Panagal Park

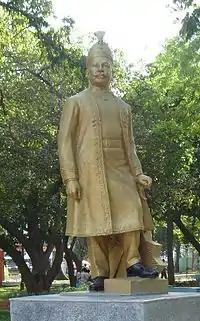
Statue of the Raja of Panagal inside Panagal Park

Panagal Park is a landmark to many commercial establishments and department stores. Almost all the shops offering Textiles and Jewellery are concentrated on South Usman Road and Ranganathan Street.